UL Bend National Wildlife Refuge

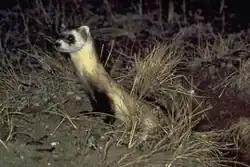
Black-footed ferret

The black-footed ferret has been reintroduced into the refuge in the 1990s after nearing extinction; the sustainability of this relocated species is not yet known, and there are only 1,000 remaining in breeding compounds and perhaps 100 in the wild. Researchers in 2002 were only able to locate a total of 5 ferrets in the entire refuge.